Song Dong

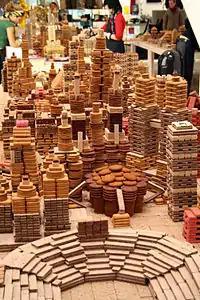
Song Dong's installation "Eating the City", London, February 2006

Several of Song Dong's works have conveyed a theme of the impermanence of change, highlighting the way that although a single person could effect a minor change it could only have a fleeting impact. In 1995 he began writing a daily diary on a flat piece of stone using clear water rather than ink, so that the letters would disappear as he wrote them. He subsequently visited Tibet, where he photographed himself striking the Lhasa River with an old-style Chinese seal. The following year, he visited Tiananmen Square in Beijing on a freezing New Year's Eve to create the piece "Breathing", showing himself lying face-down on the ground for 40 minutes until his breath had created a temporary sheet of ice on the pavement. He repeated the same thing on a frozen lake in a Beijing park that made no impression on the existing sheet of ice.